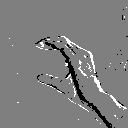
ASL letter: c